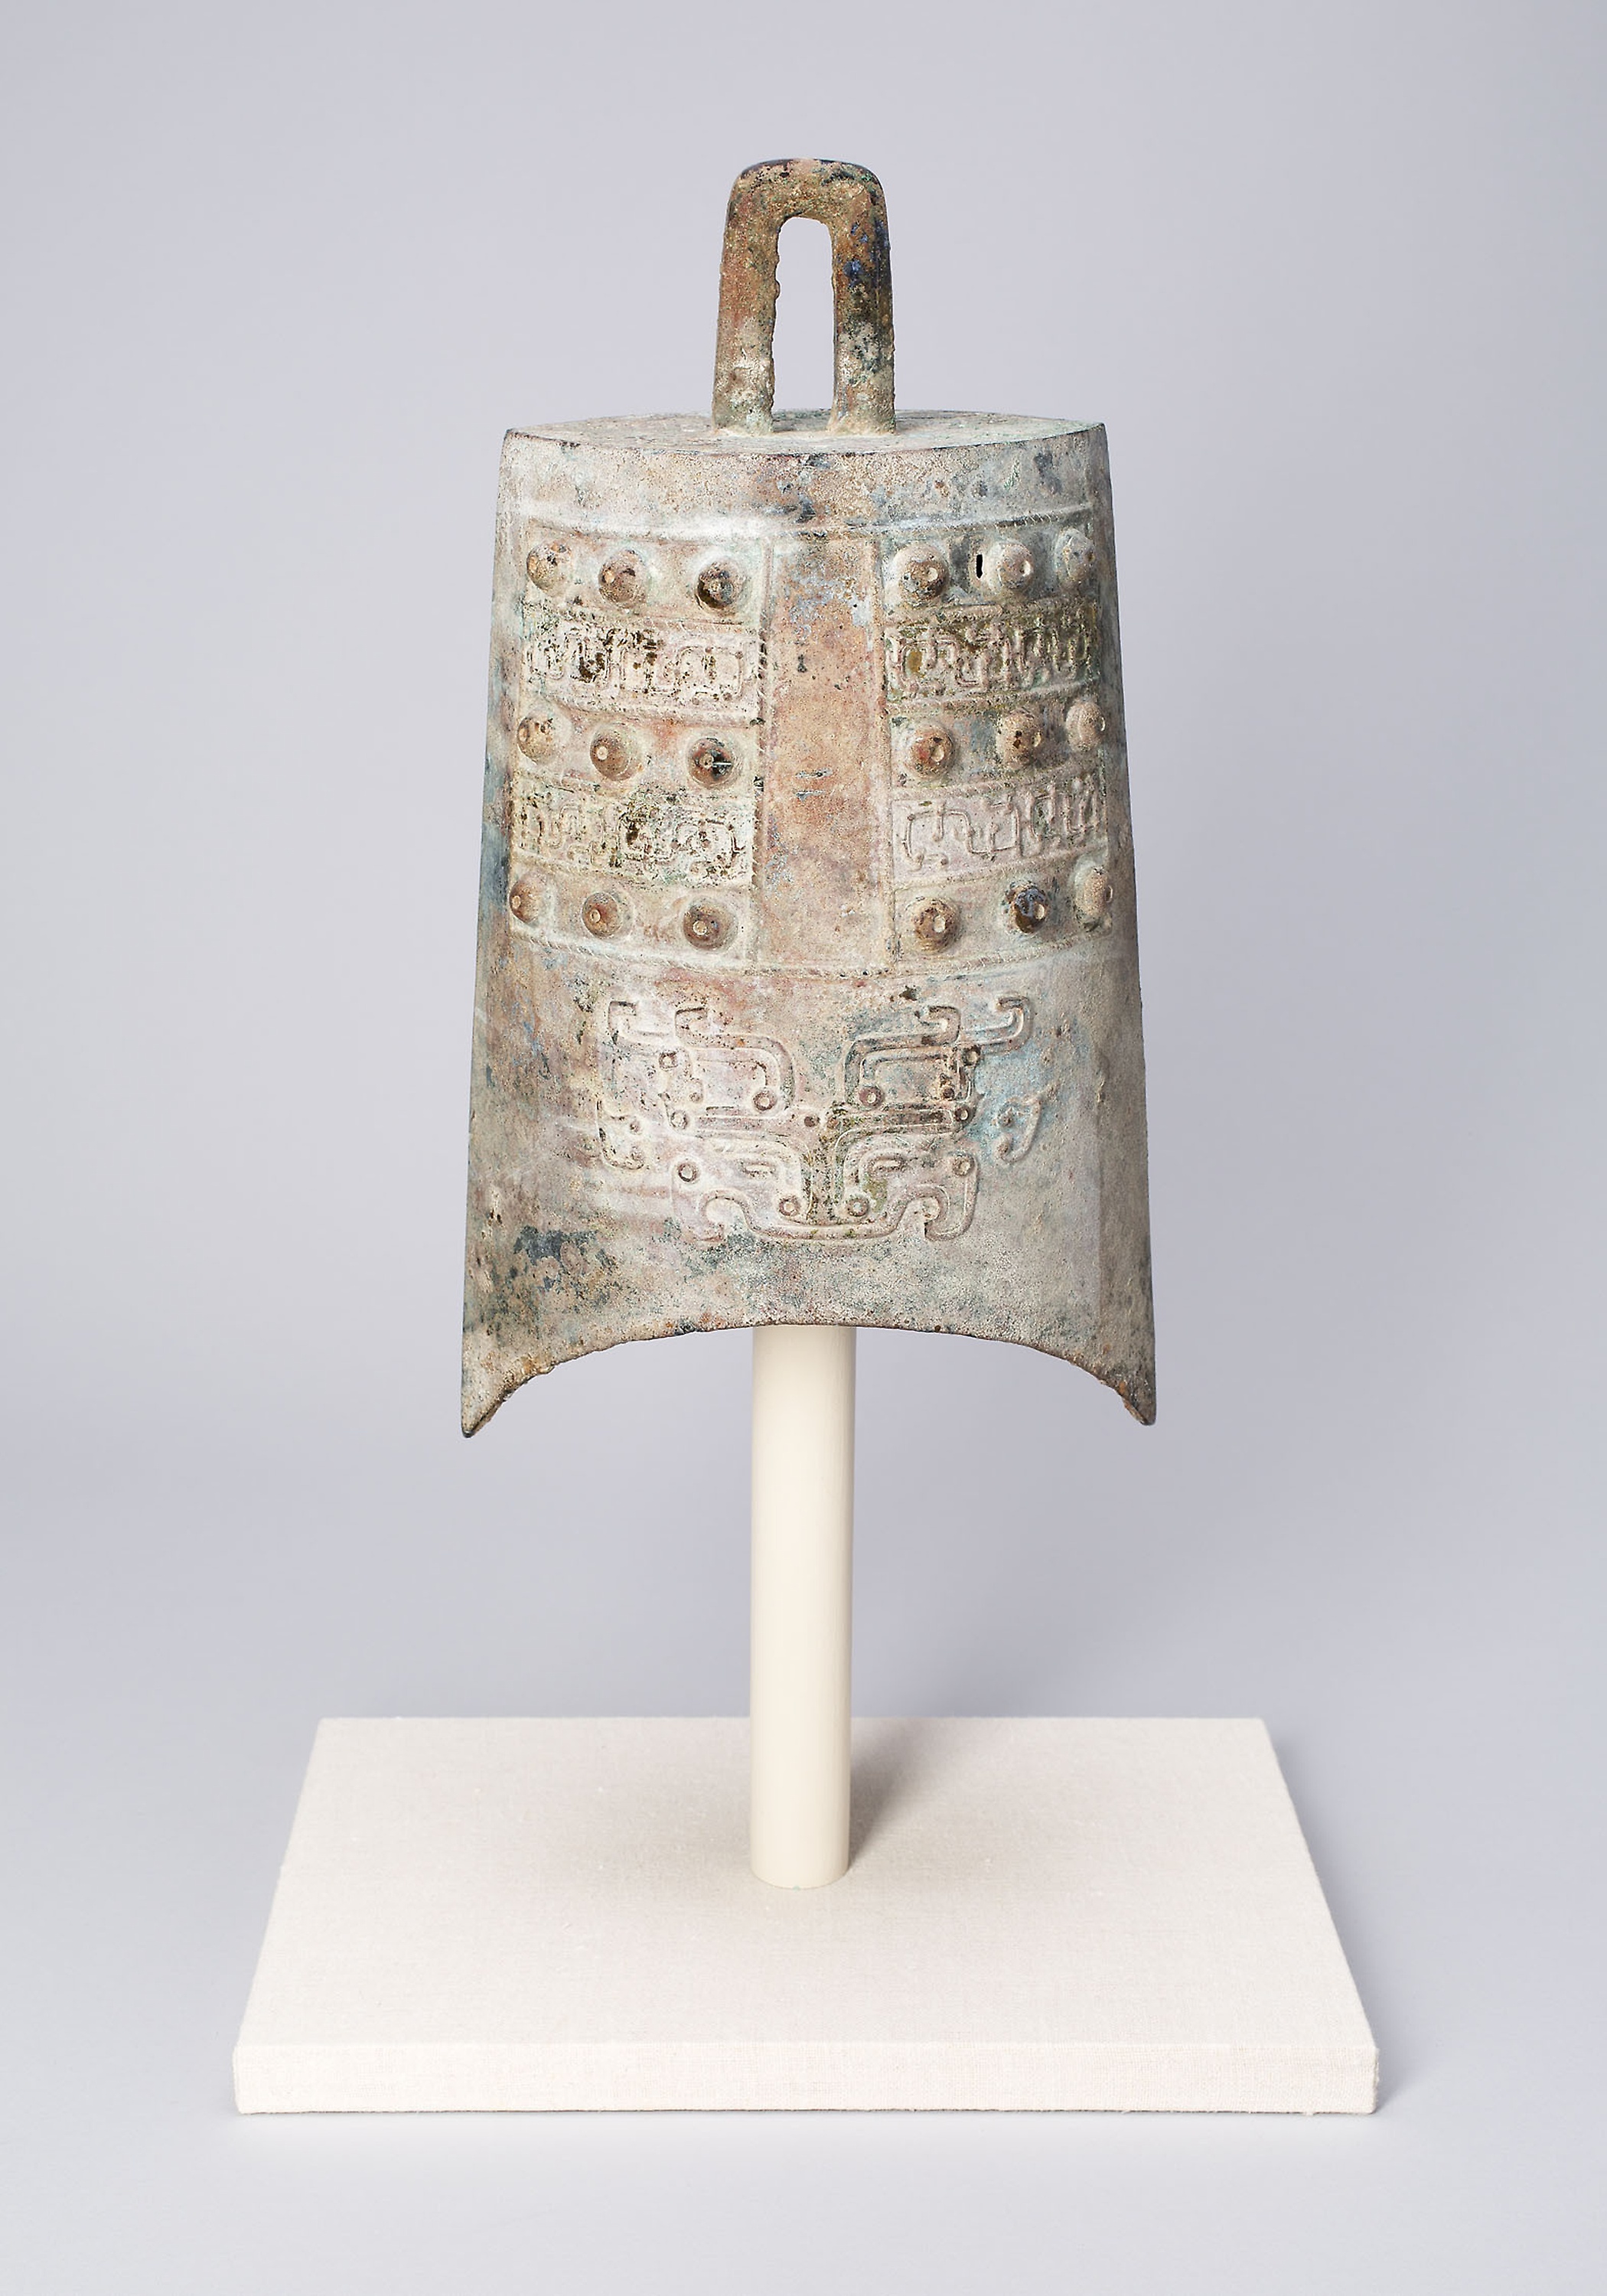
Chicago Museum, Asian Art, Gallery 132, Loop Suspension Bell Niuzhong